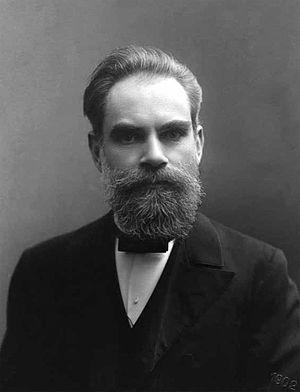
Alexandre Liapounov est un mathématicien russe. Il a apporté une grande contribution à l'analyse de la stabilité des systèmes dynamiques.